Xavier Desandre Navarre

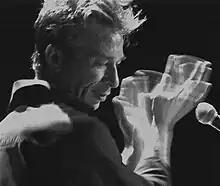
XDN playing live

Xavier Desandre Navarre (born 11 October 1961), a.k.a. XDN, is a French jazz musician, percussionist and drummer.